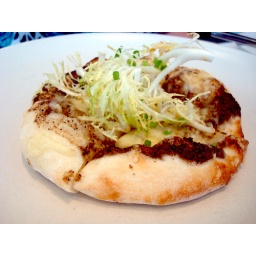
market by jean-georges: black truffle pizza.